Climate change in the Netherlands

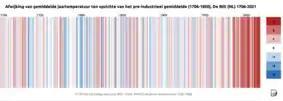
Barcode temperature deviation yearly compared to pre industrial average

The temperature has risen by an average of 1 degrees Celsius globally in the last 130 years, while in The Netherlands the average temperature has risen by 1.7 degrees Celsius in that time. The sea level has risen 20 centimetres.